Nalepella

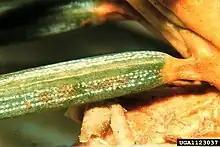
"Nalepella halourga" eggs

"Nalepella haarlovi" is known from Denmark and Finland. It has been recorded infesting "Picea sitchensis". They are one of the most economically important members of the genus. This species has four to eight generations per year.